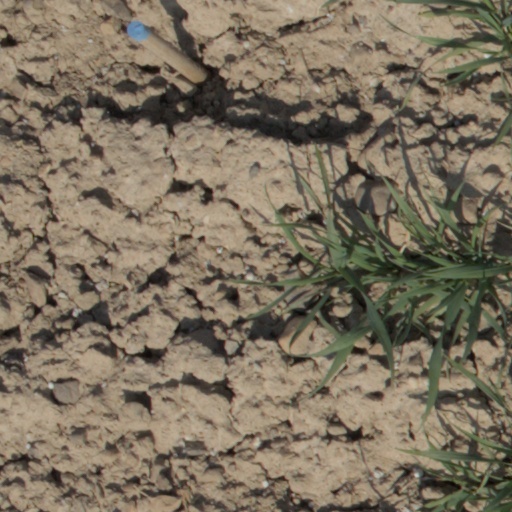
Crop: wheat